Robert Burns and the Eglinton Estate

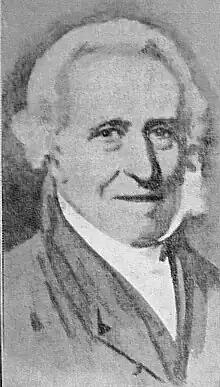
John MacKenzie of Mauchline

In his semi-fictional book, John Service writes that Robin or Robert Cammell (Campbell in English), was a native of Kilwinning, born around 1745 and dying at the age of 95 in 1840. Robin worked for many years at Eglinton Castle and his recollections of Robert Burns and his memories of the estate and district were published in book form under the title "The Memorables of Robin Cummell". Robin records that he knew Burns well and regularly met him, Richard Brown, Keelivine (a lawyer), and Tammy Struggles (a nickname) at the Wheatsheaf Inn in Irvine High Street. The name 'Keelivine' means 'Lead pencil' in Lallans, an appropriate sobriquet for a lawyer's clerk.